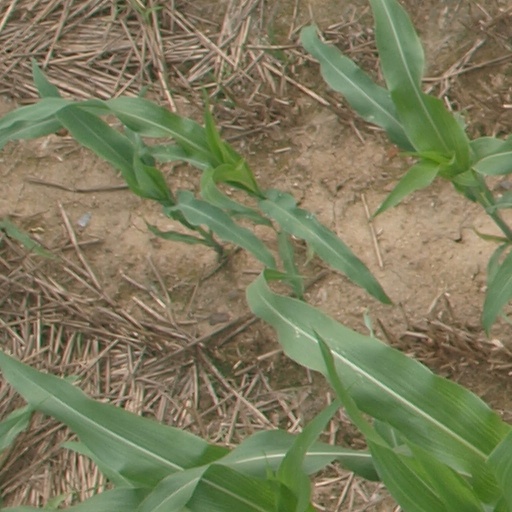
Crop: maize; corn